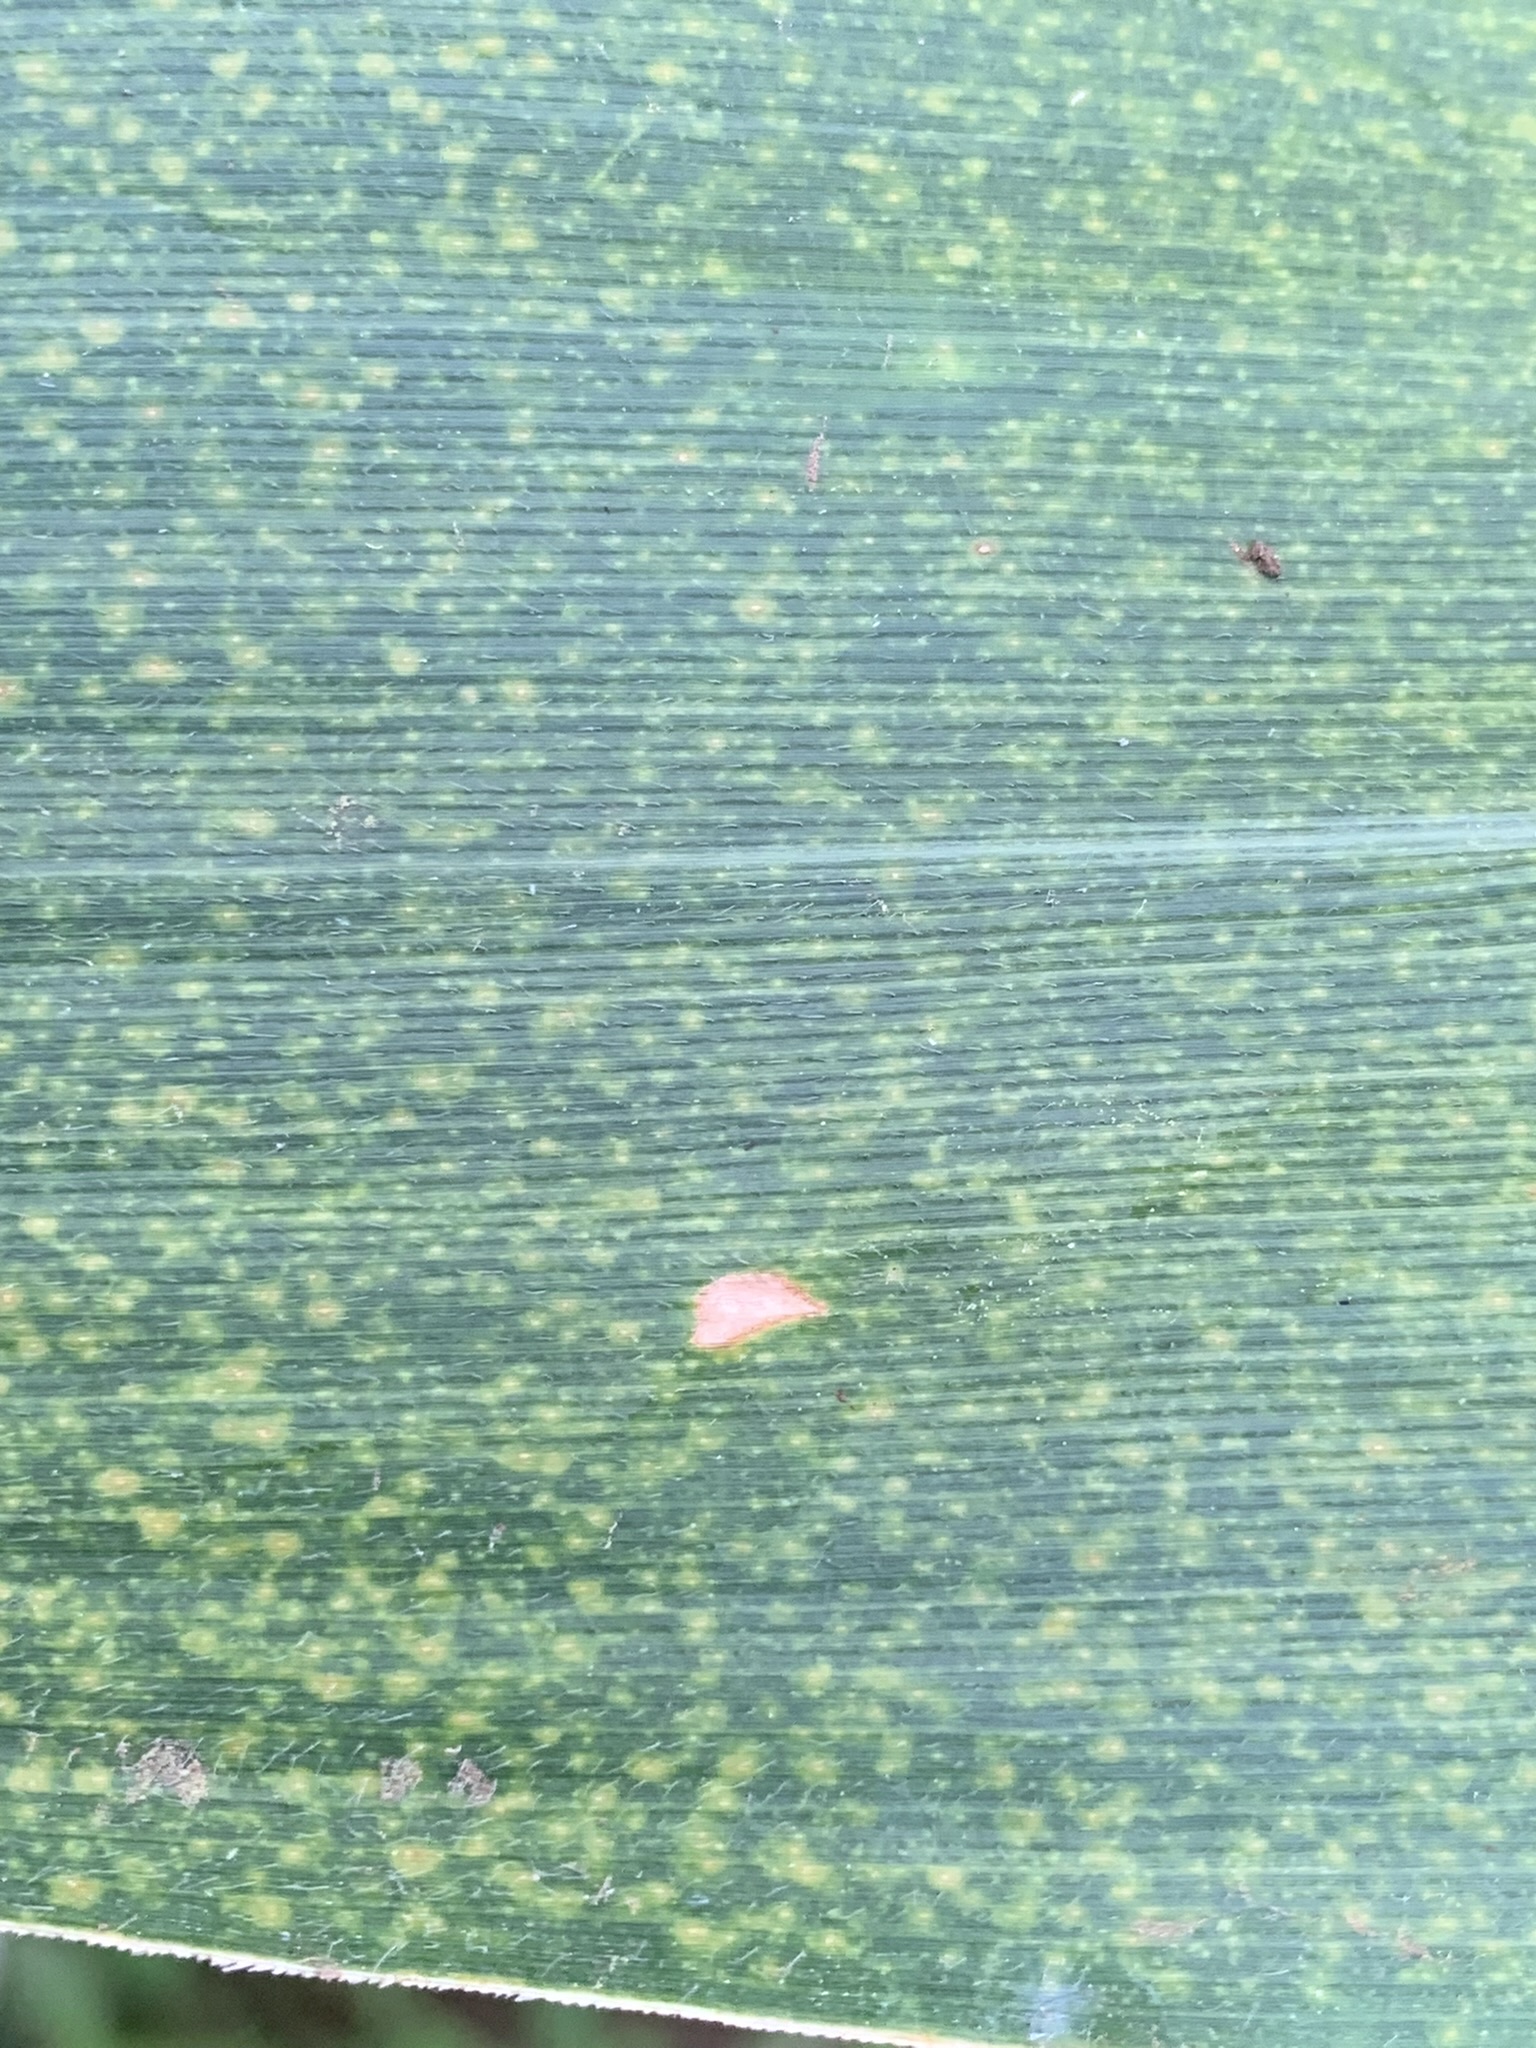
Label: MLN